Mass (mass spectrometry)

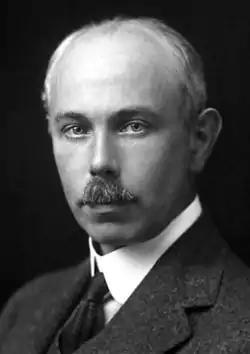
Francis William Aston won the 1922 Nobel Prize in Chemistry for his discovery, by means of his mass spectrograph, of isotopes, in a large number of non-radioactive elements, and for his enunciation of the whole number rule.

The term packing fraction was defined by Aston as the difference of the measured mass "M" and the nearest integer mass "I" (based on the oxygen-16 mass scale) divided by the quantity comprising the mass number multiplied by ten thousand: